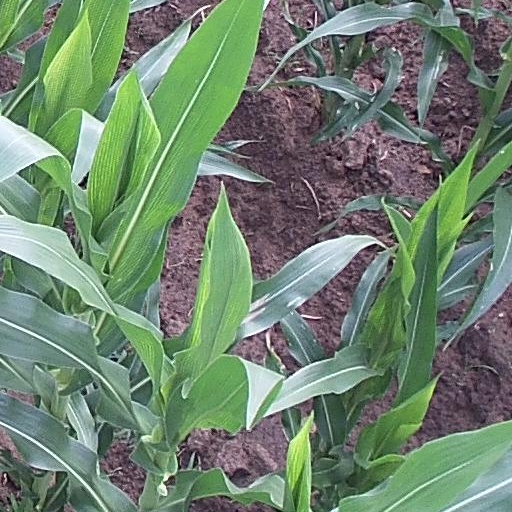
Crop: maize; corn